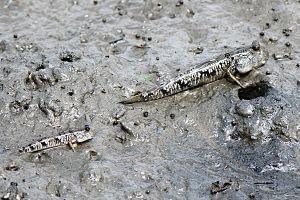
Le genre Periophthalmus regroupe des espèces de poissons de la famille des Gobiidés appelées Périophthalmes, aussi appelés Poissons grenouilles, Gobies Sauteurs, Gobies Marcheurs et Sauteurs de Vase. Ils sont capables de vivre provisoirement à l'air libre, sur la vase, les rochers du bord de mer ou les branches de la mangrove où ils se nourrissent d'insectes et de petits invertébrés.